Bagdad, Tasmania

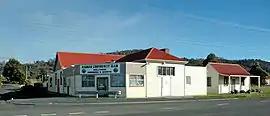
Bagdad Community Club

Bagdad is a small town north of Hobart, Tasmania. It is in the Southern Midlands Council.